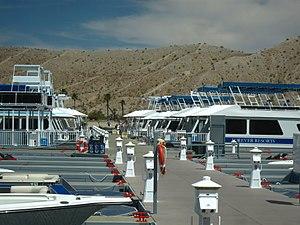
Le lac Mohave est un lac de barrage situé sur le Colorado, entre le Barrage Hoover et le barrage Davis, dans la Cottonwood Valley qui sert de frontière entre le Nevada et l'Arizona, aux États-Unis. Cette portion du Colorado, longue de 107 km, borde les villes de Boulder City, Nelson, Searchlight, Cottonwood Cove, Cal-Nev-Ari, et Laughlin, à l'ouest du Nevada et de Willow Beach et Bullhead City à l'est de l'Arizona. D'une largeur maximale de 4 km et situé à une altitude de 197 m, le lac Mohave présente une surface de 113 km². Comme le lac Mead qui se trouve au nord du Barrage Hoover, le lac Mohave et les terres adjacentes formant ses rives font partie de la Lake Mead National Recreation Area, administrée par le National Park Service.